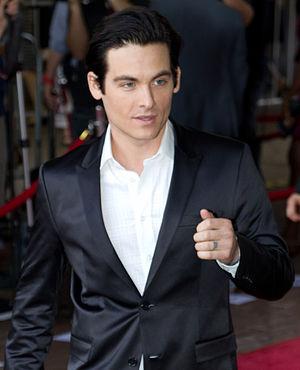
Kevin Zegers est un acteur canadien né le 19 septembre 1984 à Woodstock.